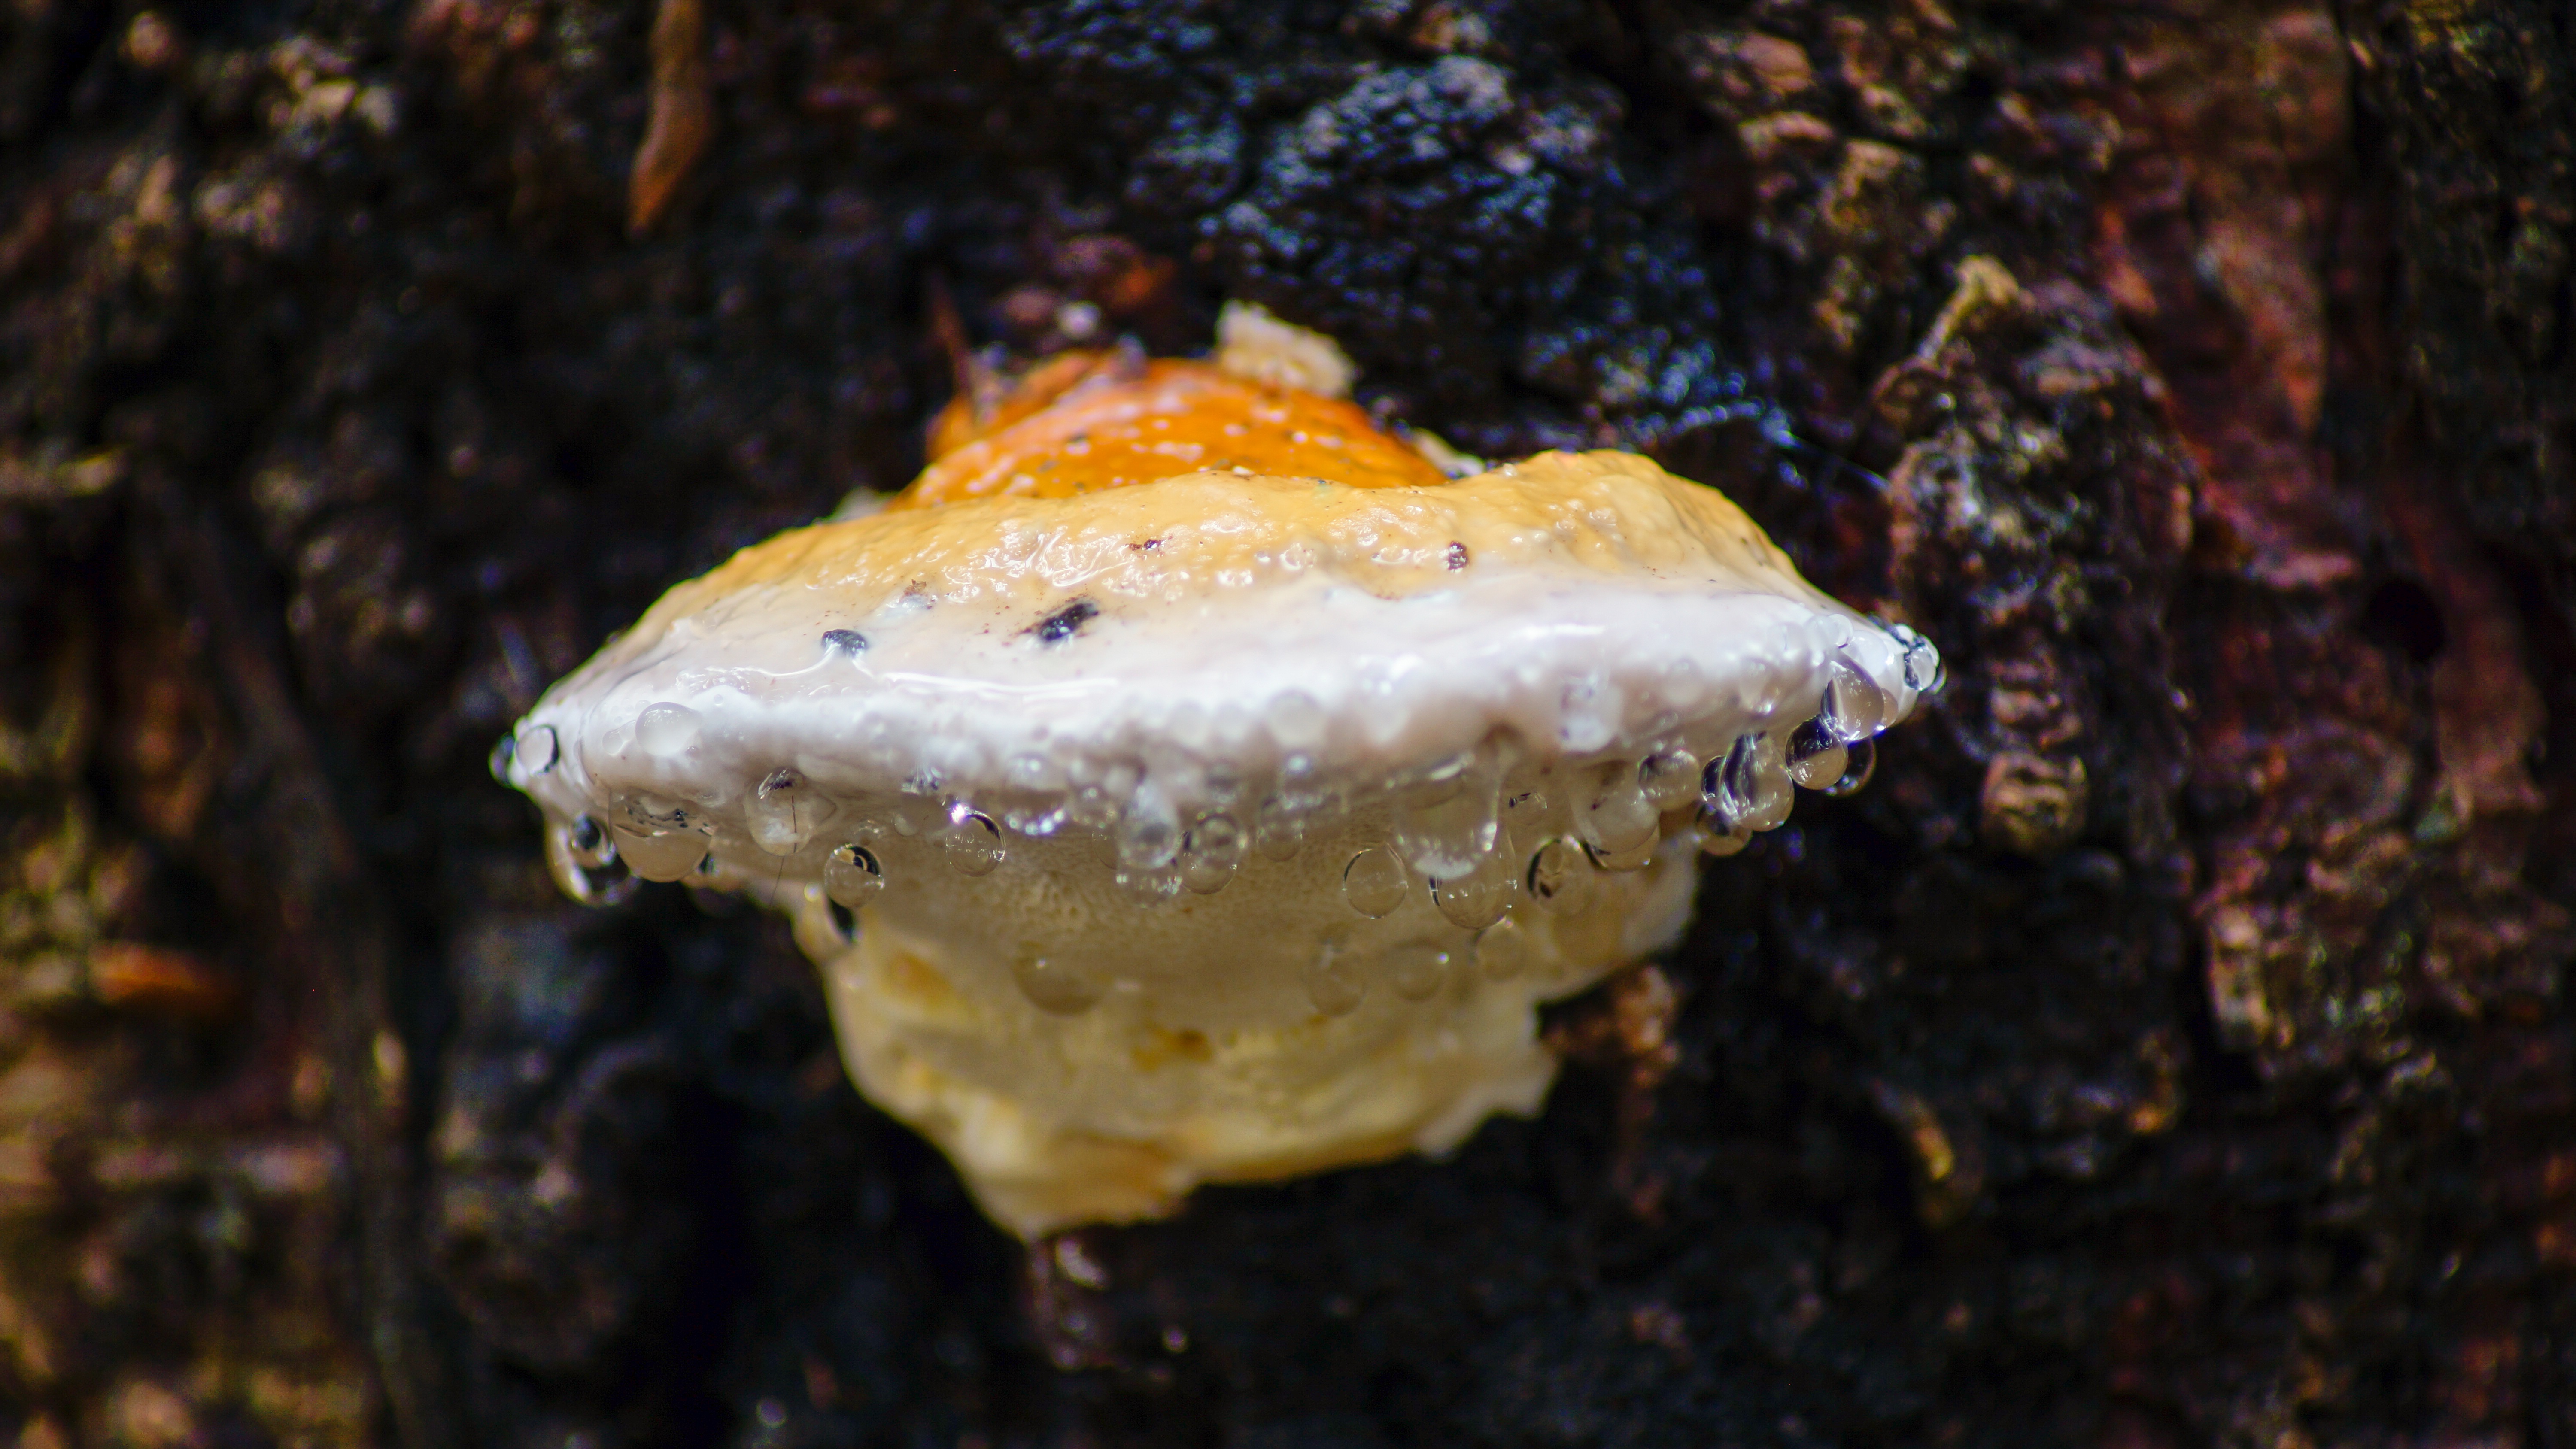
tree, water, nature, forest, plant, wood, rain, leaf, fall, raindrop, bark, autumn, mushroom, drip, fungus, droplets, macro photography, edible mushroom, medicinal mushroom, agaricomycetes